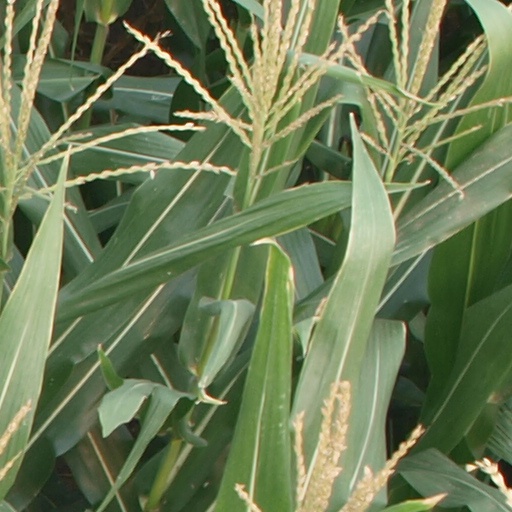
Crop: maize; corn